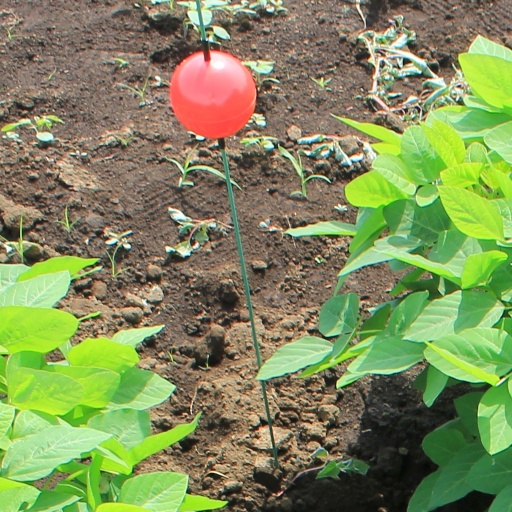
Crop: soybean